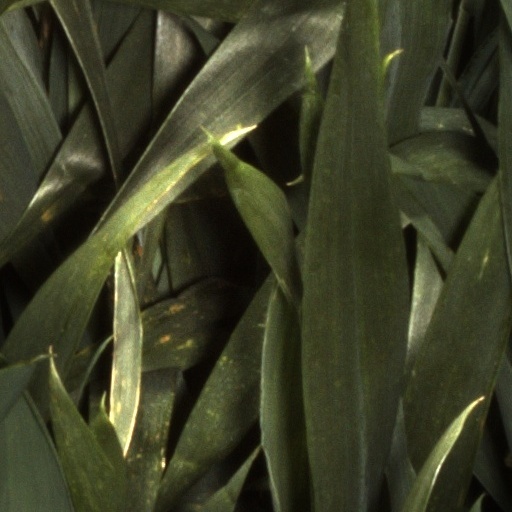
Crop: wheat